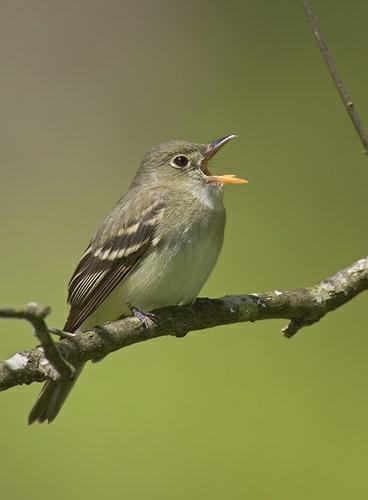
A photo of a acadian flycatcher